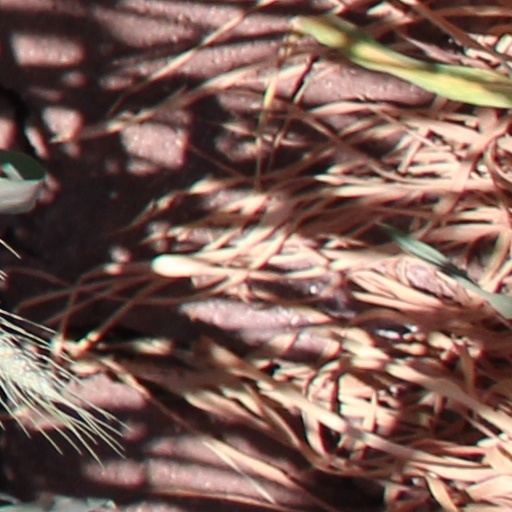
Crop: wheat